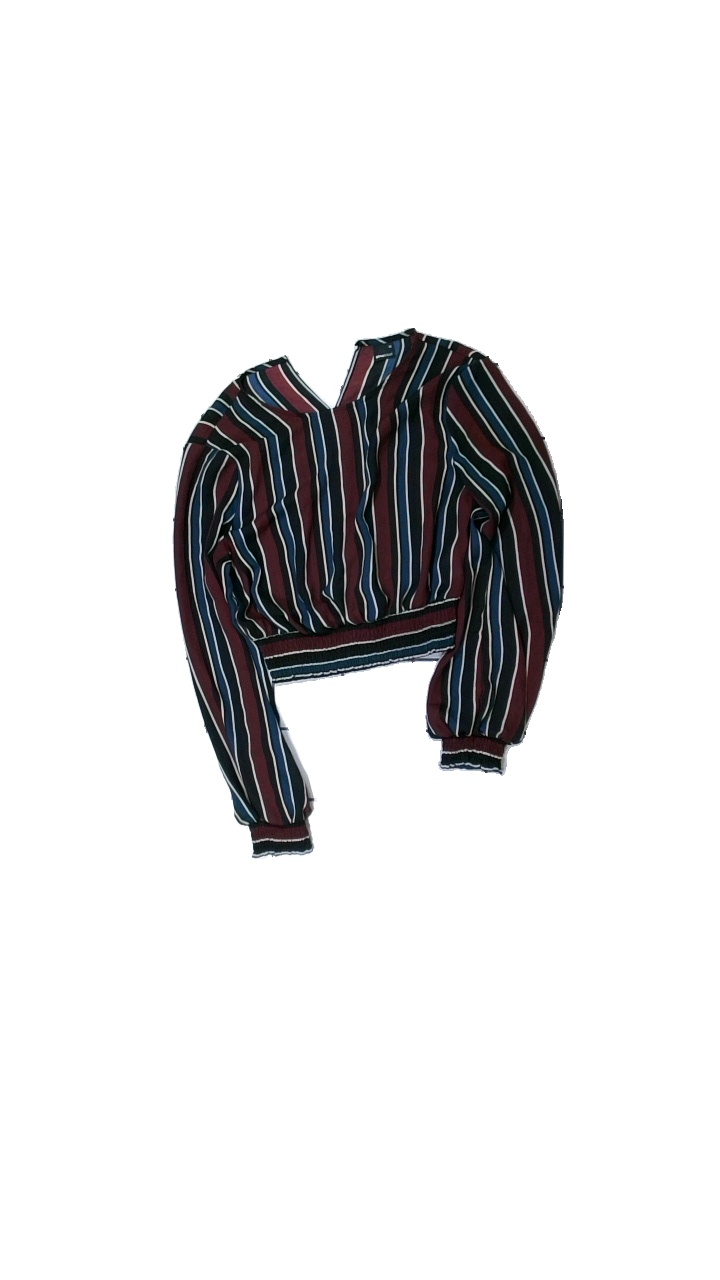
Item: Blouse (Ladies)
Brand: Gina Tricot
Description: Cropped striped blouse with elastic waist
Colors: Red, Blue, Black, Multicolor
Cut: Cropped
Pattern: Striped
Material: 100% Polyester
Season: All
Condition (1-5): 5
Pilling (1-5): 5
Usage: Reuse
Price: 50-100